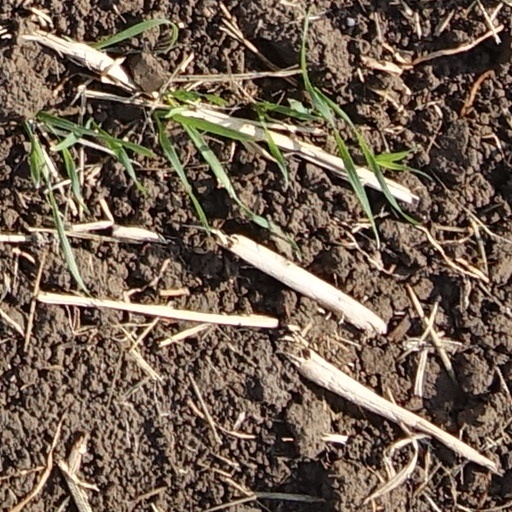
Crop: wheat